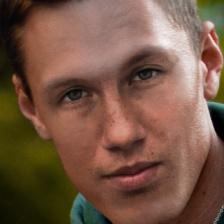
Label: faces